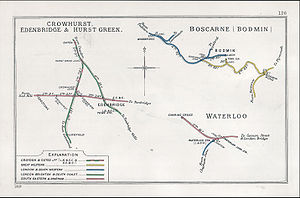
Waterloo Station / Galleri
Waterloo Station eller London Waterloo er en stor jernbaneendestation i det centrale London, ejet og opereret af Network Rail. Den er beliggende i distriktet Lambeth nær South Bank og i takstzone 1.